Lesley Ashburner

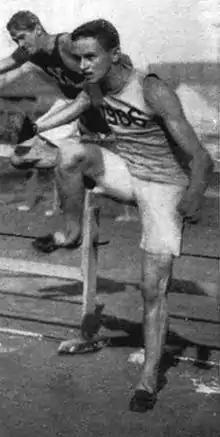
Lesley Ashburner

Lesley Ashburner (October 2, 1883 in Philadelphia, Pennsylvania – November 12, 1950 in Bethesda, Maryland) was an American athlete who competed mainly in the 110 metre hurdles.